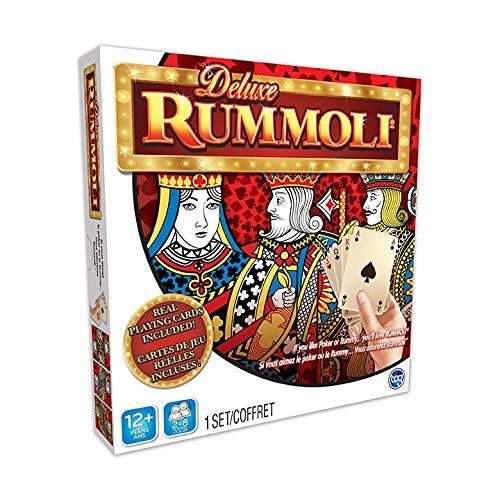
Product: TCG Toys Deluxe Rummoli Game w. Board (20 X 20) - If You Like Poker Or Rummy...You'll Love Rummoli, Multicolor
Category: Toys & Games | Dress Up & Pretend Play | Pretend Play
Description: Contents: -jumbo game board: 20" x20".
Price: $13.19
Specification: ProductDimensions:20x20x0.5inches|ItemWeight:1.15pounds|ShippingWeight:1.01pounds(Viewshippingratesandpolicies)|ASIN:B01LW5GJXO|Itemmodelnumber:B01LW5GJXO|Manufacturerrecommendedage:12yearsandup